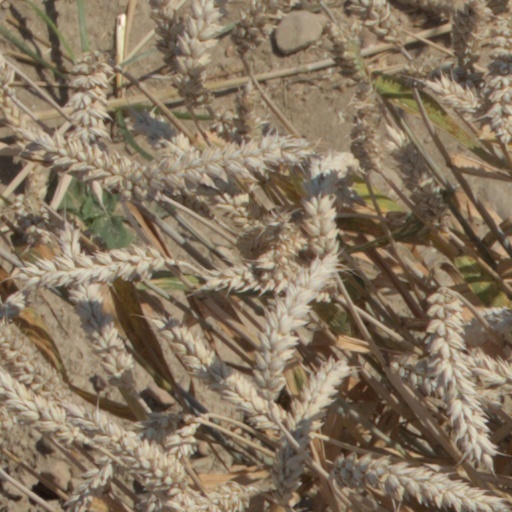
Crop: wheat